Barrier-grid animation and stereography

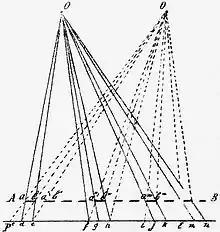
Berthier's diagram: A-B=glass plate, with a-b=opaque lines, P=Picture, O=Eyes, c-n=blocked and allowed views ("Le Cosmos" 05-1896)

In May 1896 Auguste Berthier published an article about the history of stereoscopic images in French scientific magazine "Le Cosmos", which included his method of creating an autostereogram. Alternating strips from the left and right image of a traditional stereoscopic negative had to be recomposed as an interlaced image, preferably during the printing of the image on paper. A glass plate with opaque lines had to be fixed in front of the interlaced print with a few millimeters in between, so the lines on the screen formed a parallax barrier: from the right distance and angle each eye could only see the photographic strips shot from the corresponding angle. The article was illustrated with a diagram of the principle, an image of the two parts of a stereoscopic photograph divided into exaggerated wide bands, and the same strips recomposed as an interlaced image. Berthier's idea was hardly noticed. After Frederic Ives' similar autostereograms were presented at the French Academy of Sciences in 1904, Berthier reminded the institute about his autostereograms that he in the meantime had also managed to create in color.